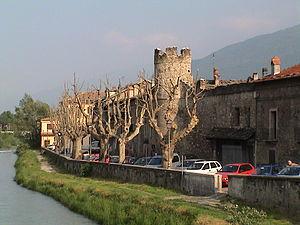
Bussoleno et la Dora Ripara
Bussolin est une commune italienne de la ville métropolitaine de Turin dans le Piémont.